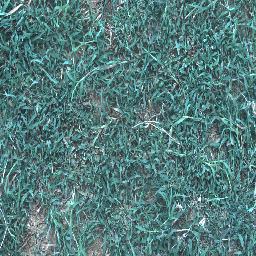
Label: negative